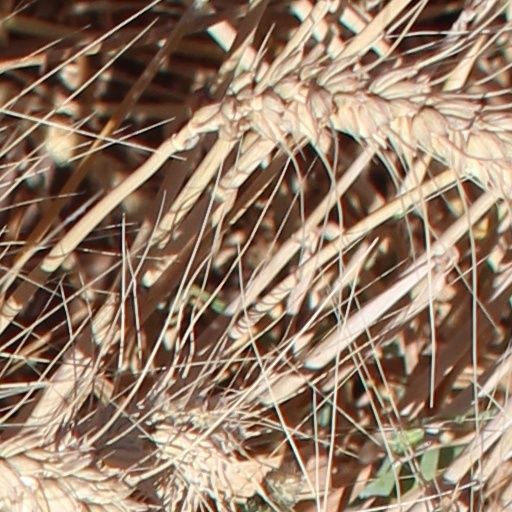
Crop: wheat